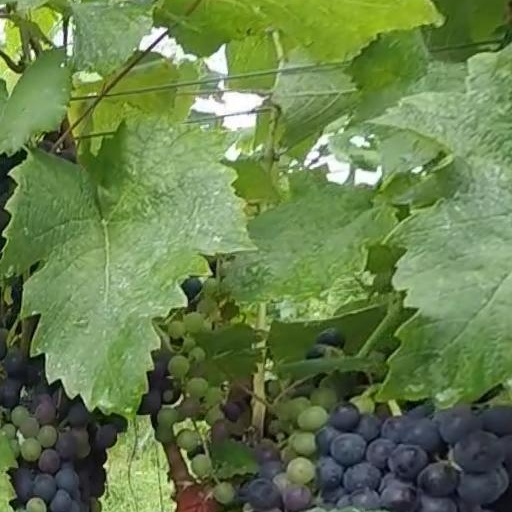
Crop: grape